Sokoto State

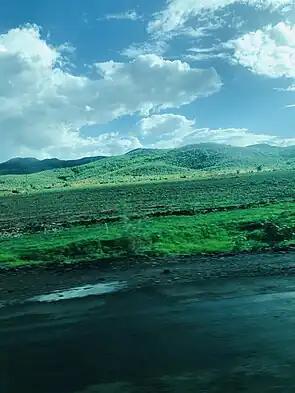
Tireta forest

Sokoto State is in the dry Sahel, surrounded by sandy savannah and isolated hills.